Jan Kochanowski

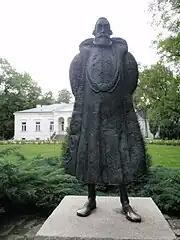
Monument to Kochanowski at the Jan Kochanowski Museum in Czarnolas

Kochanowski has been described as the greatest Polish poet prior to Adam Mickiewicz. The Polish literary historian writes that Kochanowski is generally regarded as the foremost Renaissance poet not only in the Polish-Lithuanian Commonwealth but across all Slavic nations. His primacy remained unchallenged until the advent of the 19th-century Polish Romantics (aka Polish Messianists), especially Adam Mickiewicz and Juliusz Słowacki, and Alexander Pushkin in Russia.